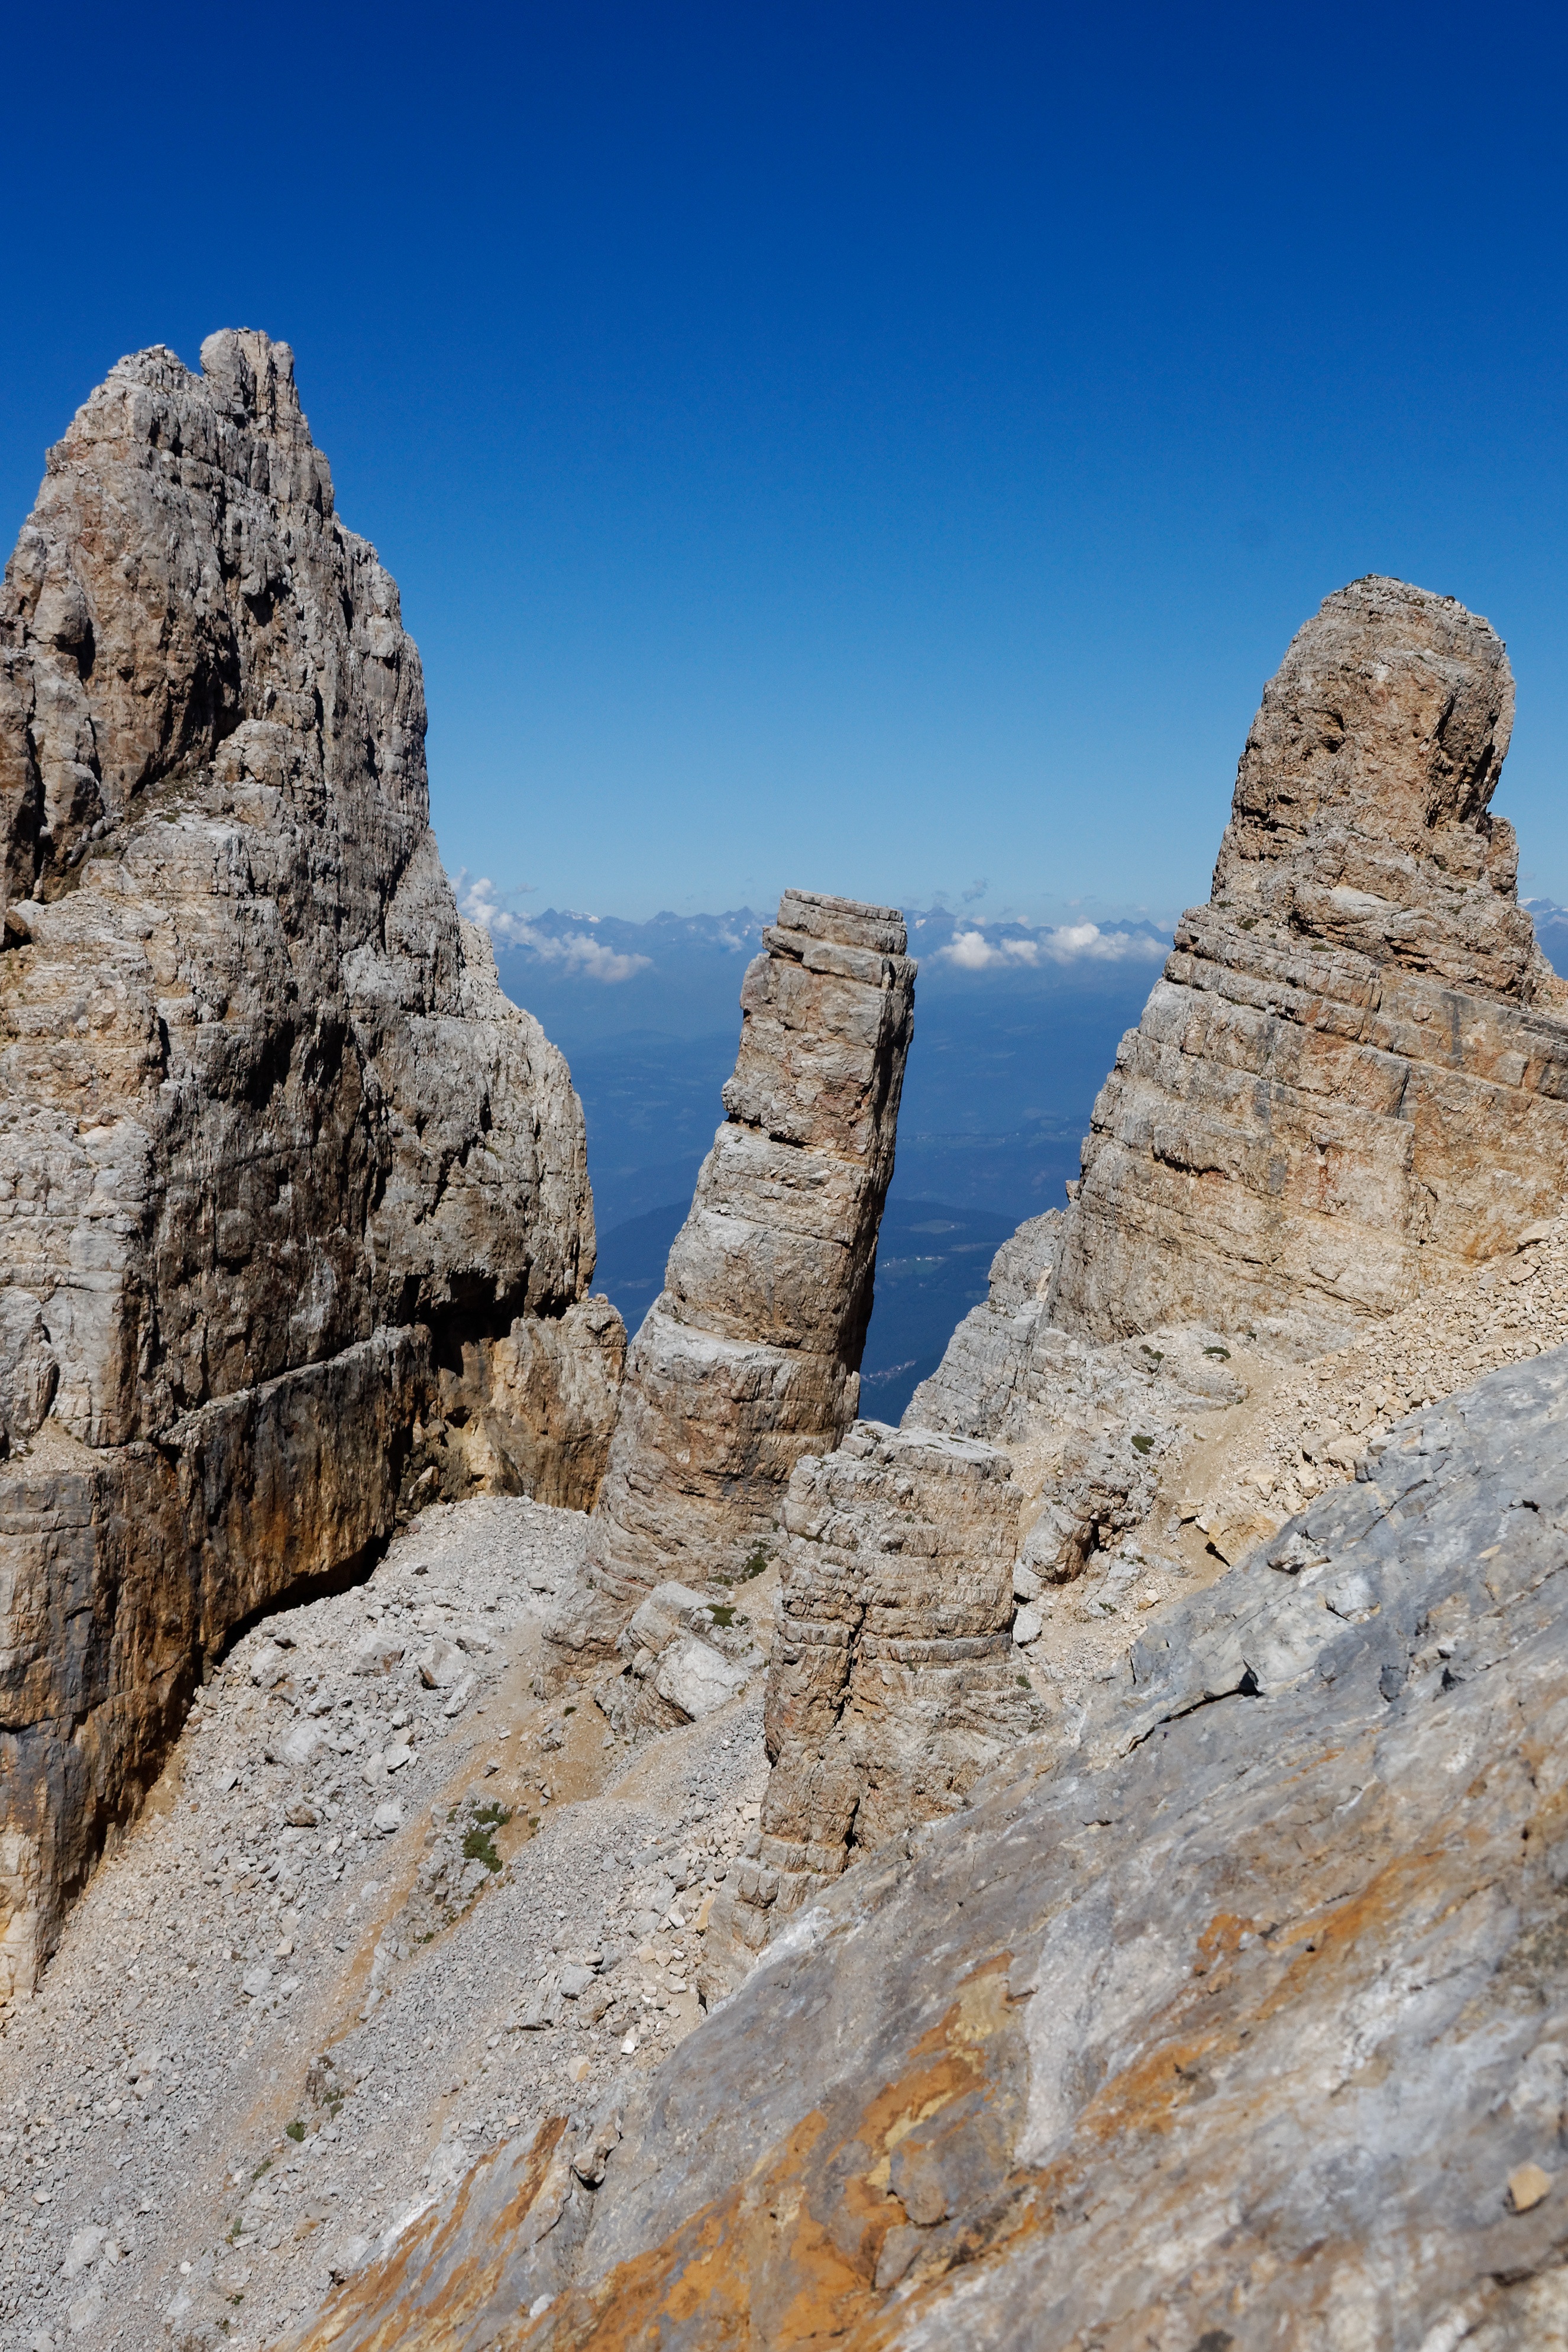
landscape, rock, mountain, valley, mountain range, formation, cliff, italy, terrain, material, ridge, summit, world heritage, geology, badlands, cape, wadi, dolomites, south tyrol, latemar, torre di pisa, ancient history, mountainous landforms